Expulsion of Jews from Spain

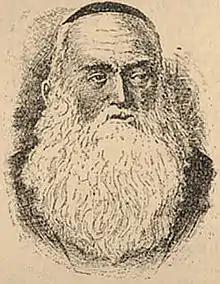
Isaac Abravanel.

The most outstanding Jews, with few exceptions such as that of Isaac Abravanel, decided to convert to Christianity. The most relevant case was that of Abraham Senior, the chief rabbi of Castile and one of the closest collaborators of the monarchs. He and all his relatives were baptized on June 15, 1492, in the Guadalupe monastery, with the monarchs Isabel and Ferdinand as their godparents. He took the name of Fernán Núñez Coronel, while his son-in-law Mayr Melamed took the name Fernán Pérez Coronel – in both cases, the same Christian name as the king. This case, like that of Abraham de Córdoba, was given much publicity, to serve as an example for the rest of their community. In fact, during the four-month tacit term that was given for the conversion, many Jews were baptized, especially the rich and the most educated, and among them the vast majority of the rabbis.